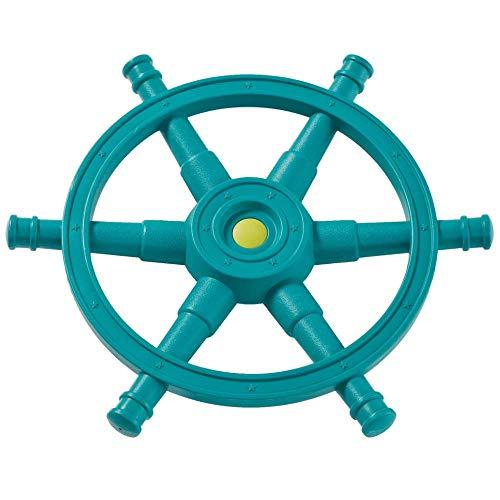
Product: Blue Rabbit Play Mega Boat Steering Wheel for Outdoor Playsets, Turquoise/Lime Green
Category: Toys & Games | Sports & Outdoor Play | Play Sets & Playground Equipment
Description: Ship's wheel makes a fun clicking sound when turned.
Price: $61.90
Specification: ProductDimensions:21.3x21.3x2.8inches|ItemWeight:4pounds|ShippingWeight:5.57pounds(Viewshippingratesandpolicies)|DomesticShipping:ItemcanbeshippedwithinU.S.|InternationalShipping:ThisitemcanbeshippedtoselectcountriesoutsideoftheU.S.LearnMore|ASIN:B074KLN72L|Itemmodelnumber:5005-70-001|Manufacturerrecommendedage:36months-10years